Durham Light Infantry

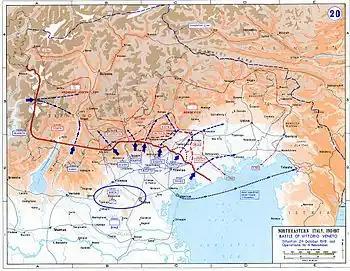
The Italian Campaign

With the Russians out of the war, Germany was able to transfer forces and at last outnumber the Allies on the Western Front before the arrival of the Americans in force. Large numbers of stormtroopers were to be used, together with new artillery tactics. The Allies knew what was in store and began to prepare a defence in depth with varying degrees of effectiveness. As a result of manpower shortages (some politically induced), in February the British Army was reorganised from a four battalion to a three battalion infantry brigade structure, with many infantry battalions being disbanded to strengthen remaining battalions. In this way the 10th and 14th battalions were disbanded, reinforcing the other battalions of the regiment while the 9th was converted to a pioneer battalion and joined the 62nd (2nd West Riding) Division. The 20th battalion returned from Italy to the Western Front with its Division in early March.